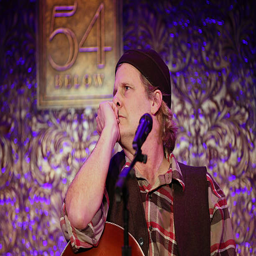
actor performs on stage during the press preview before his upcoming performance of original music at 54 .